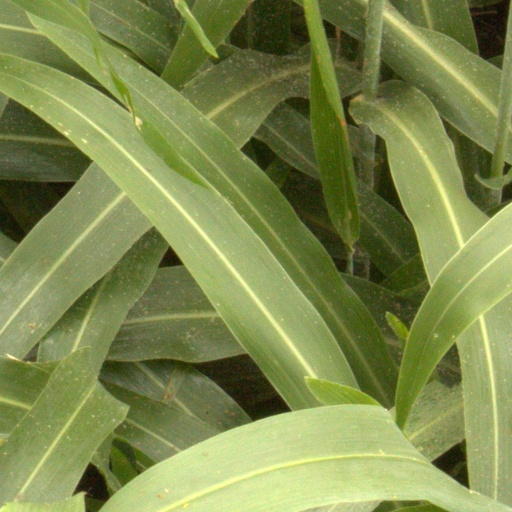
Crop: sorghum